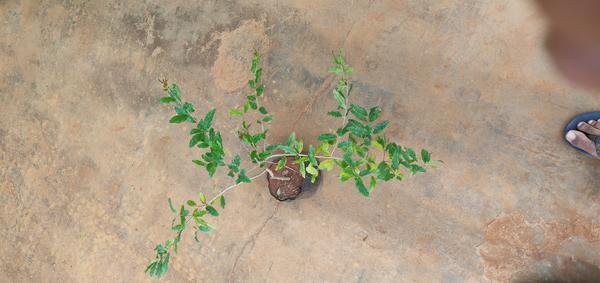
Plant: Pomegranate